Crouch Cars

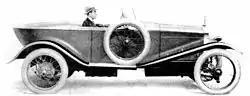
Crouch 12/24 Sports

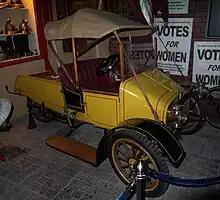
A Crouch 1912

Crouch Cars was a company founded by JWF Crouch in Coventry, England in 1912 which manufactured cars until 1928. It was located at first in Bishop Street moving in 1914 to Cook Street.